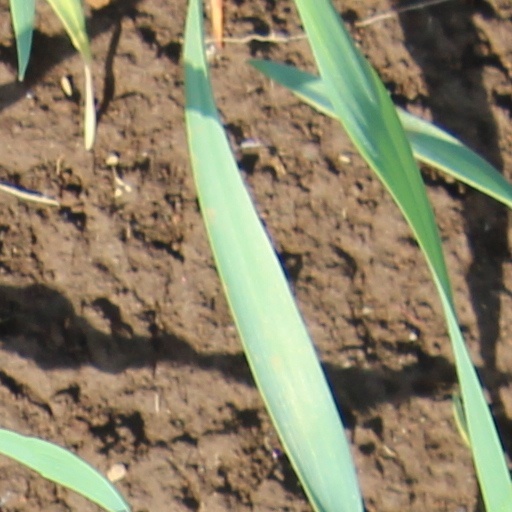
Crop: wheat